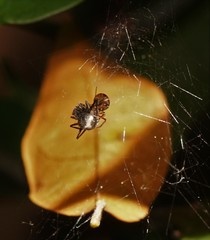
Species: Parasteatoda_tepidariorum